Polsbroekerdam

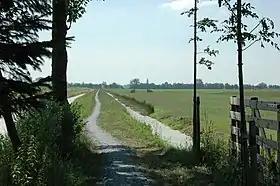
Church road Polsbroekerdam

Writer Herman de Man (1898-1946) lived in Polsbroekerdam between 1902 and 1906 and wrote about the "Zwartjannetjes" amongst others.